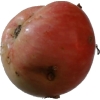
Label: Apple 10